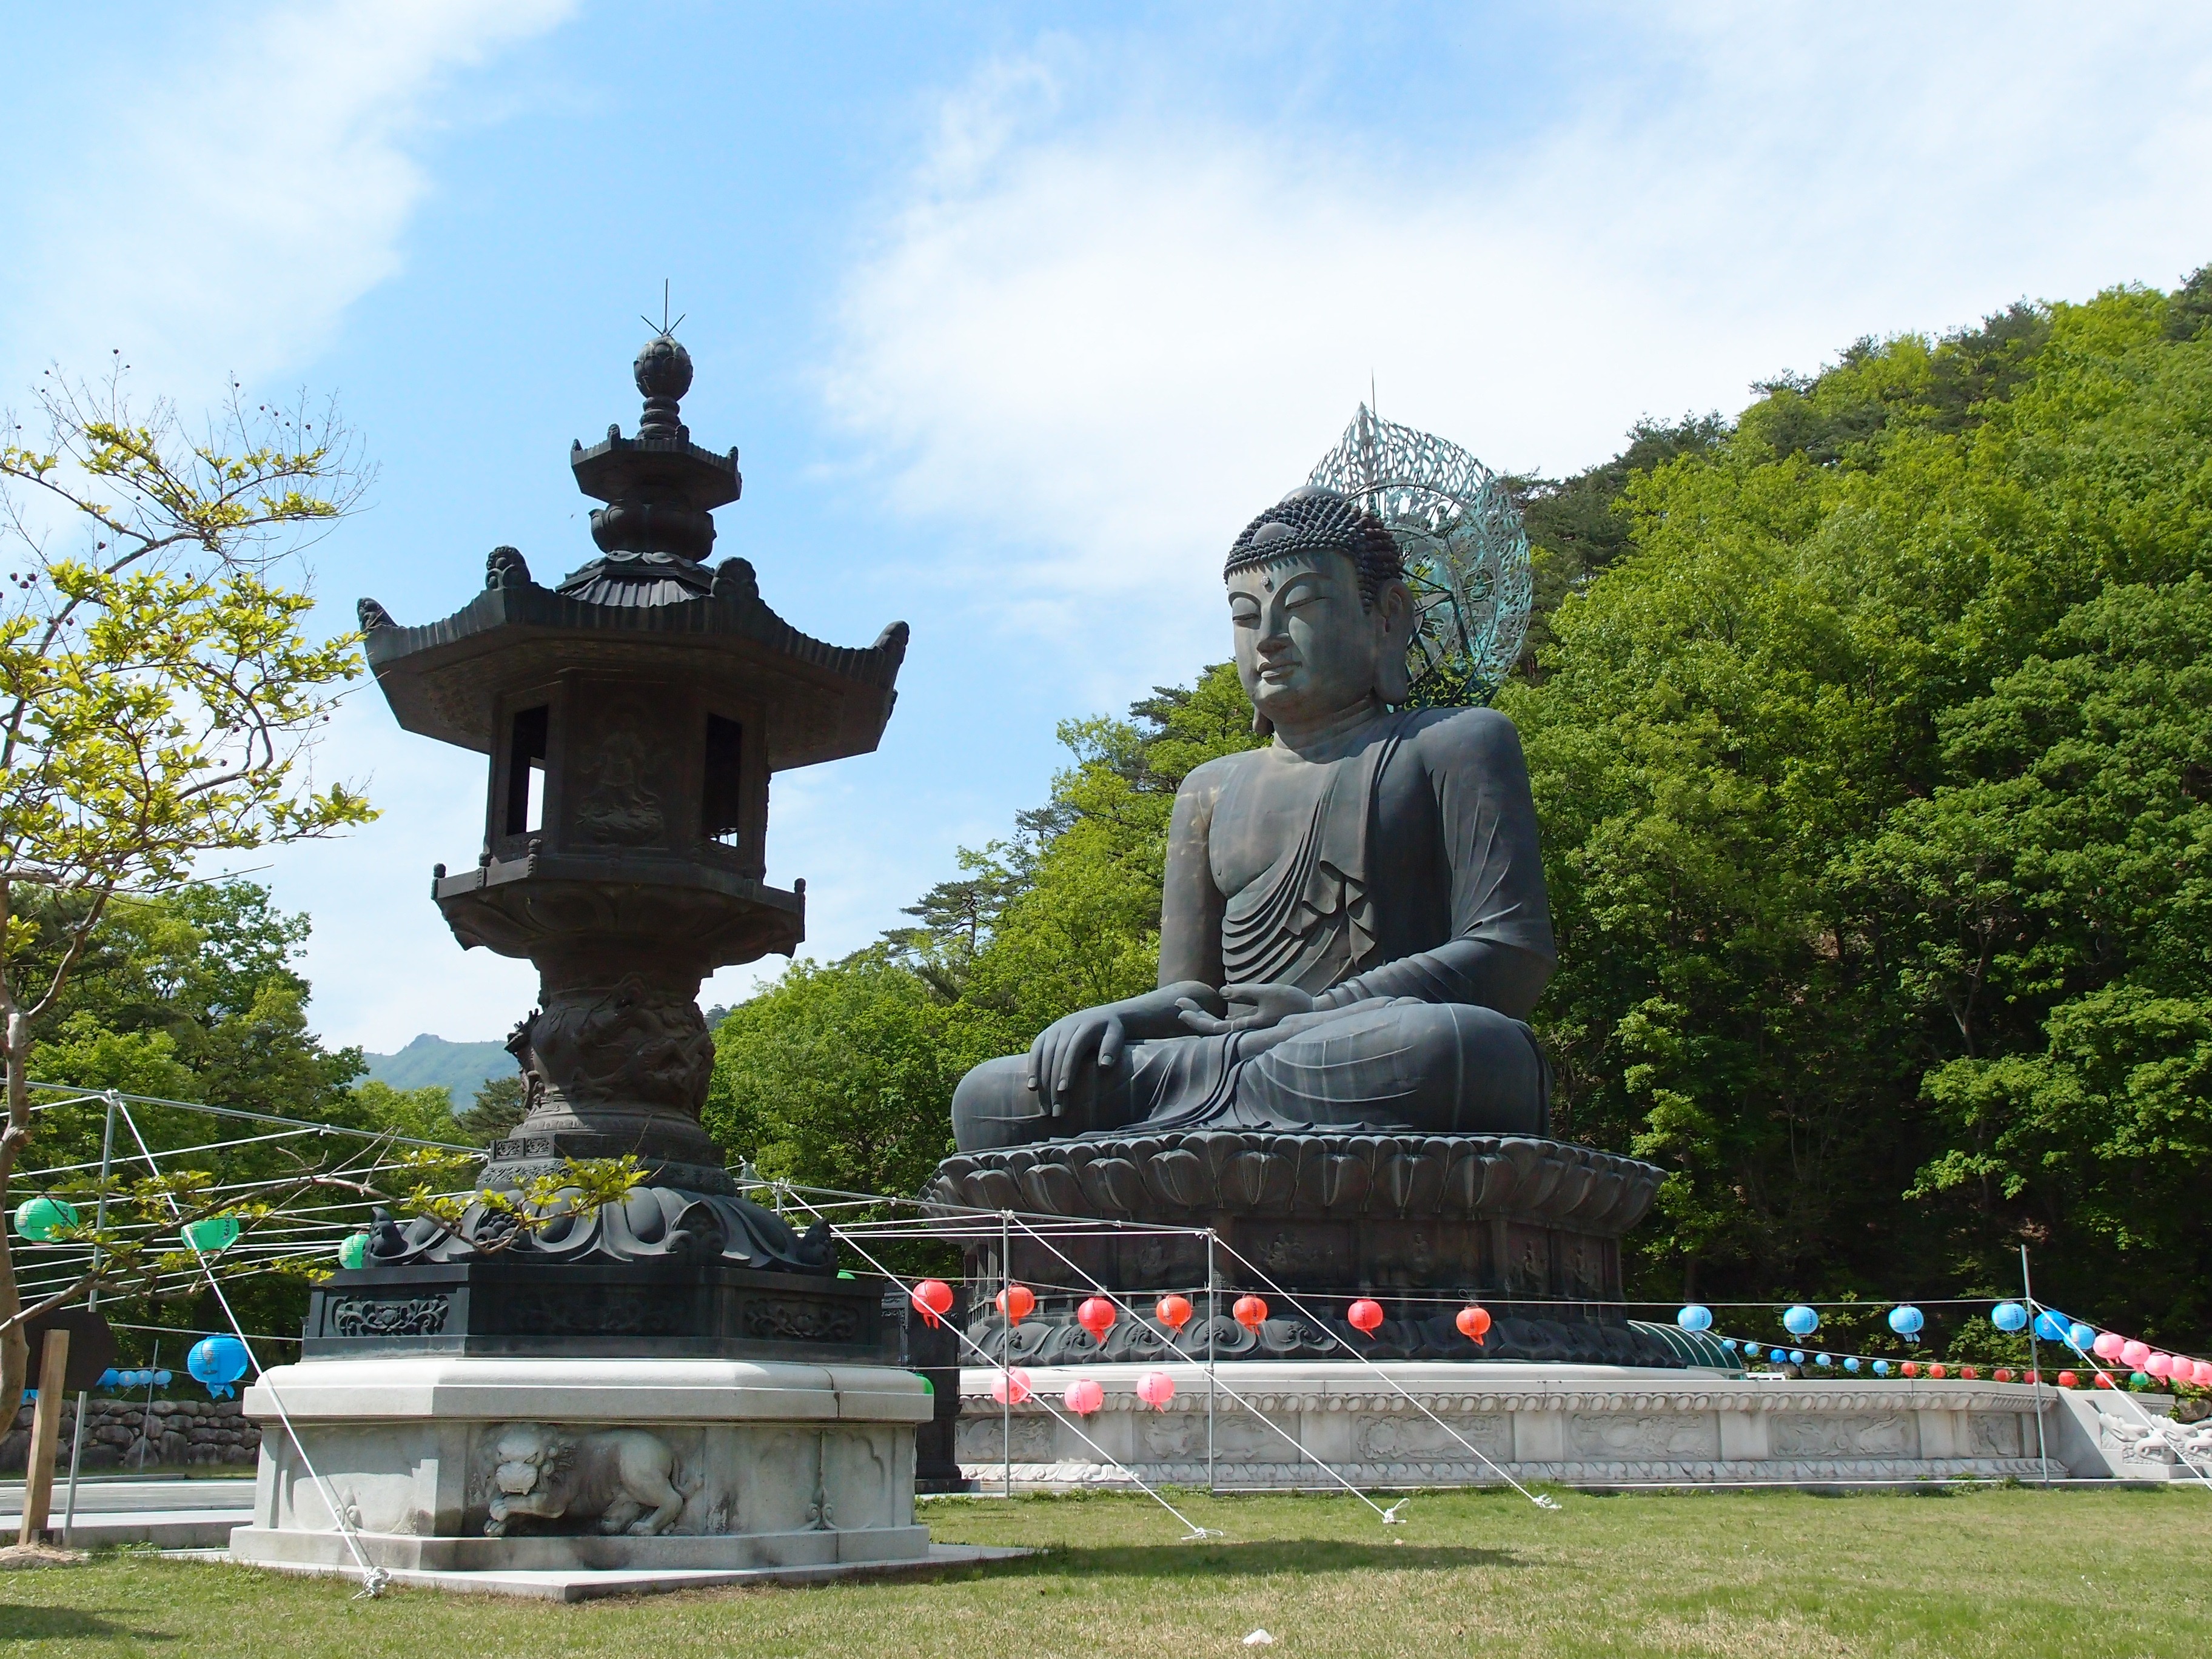
monument, statue, park, landmark, tourism, stone tower, memorial, shrine, buddha, gangwon do, mt seoraksan, buddha's birthday, sokcho, sinheungsa